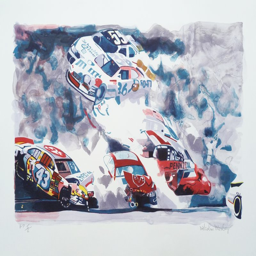
organisation founder , an art for sale